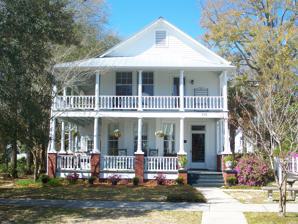
Building: The Vicarage (DeFuniak Springs, Florida)
Country: United States of America
Year built: 1889
United States historic place The Vicarage DeFuniak Springs, Florida U.S. Historic district Contributing property The Vicarage.  2008 Show map of Florida Show map of the United States Interactive map showing the location for The Vicarage Location 150 Circle Drive DeFuniak Springs, Florida , United States Coordinates 30°42′58.57″N 86°6′57″W / 30.7162694°N 86.11583°W / 30.7162694; -86.11583 Built 1896 Architectural style Frame Florida vernacular Part of DeFuniak Springs Historic District ( ID92001048 ) The Vicarage is a historic house located at 150 Circle Drive, in DeFuniak Springs, Florida in the United States . Also known as McLendon House , it is located next to St. Agatha's Episcopal Church . It is a contributing property in the DeFuniak Springs Historic District , which was added to the National Register of Historic Places on August 28, 1992. Built in 1889, it was one of two identical frame Florida vernacular houses which stood side by side on Circle Drive. Its twin to the left has since been moved to a different location on the drive. It went through a succession of private owners, some of whom used it as a boarding house for visitors to the DeFuniak Springs Chautauqua . St. Agatha's Episcopal Church, built in 1896 to its right, bought it for use as a vicarage in 1977 using funds given by Violet Horn McLendon of Marianna . The second floor serves as the private quarters of the vicar and family, while the first floor rooms and kitchen are shared with the congregation which use them as its parish hall. See also Christianity portal DeFuniak Springs Historic District Review of St. Agatha's by the Mystery Worshiper at the Ship of Fools References